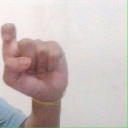
अक्षर: इ